Ferdinand Gotthelf Hand

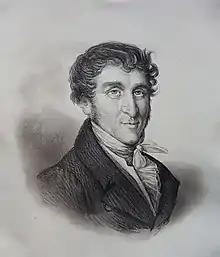

He studied at Leipzig. In 1810 he became professor at the Weimar gymnasium, and in 1817 professor of philosophy and Greek literature at the University of Jena, where he remained till his death.